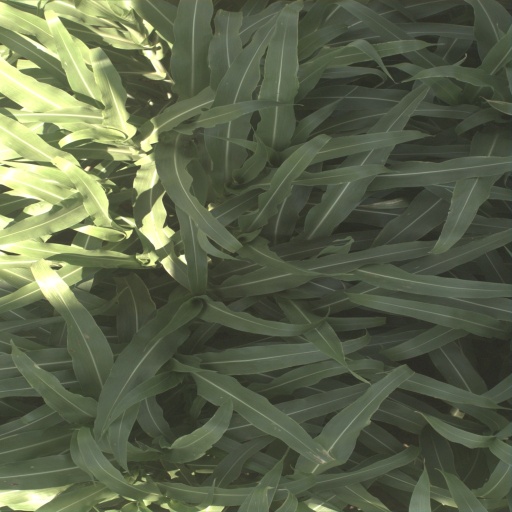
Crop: sorghum